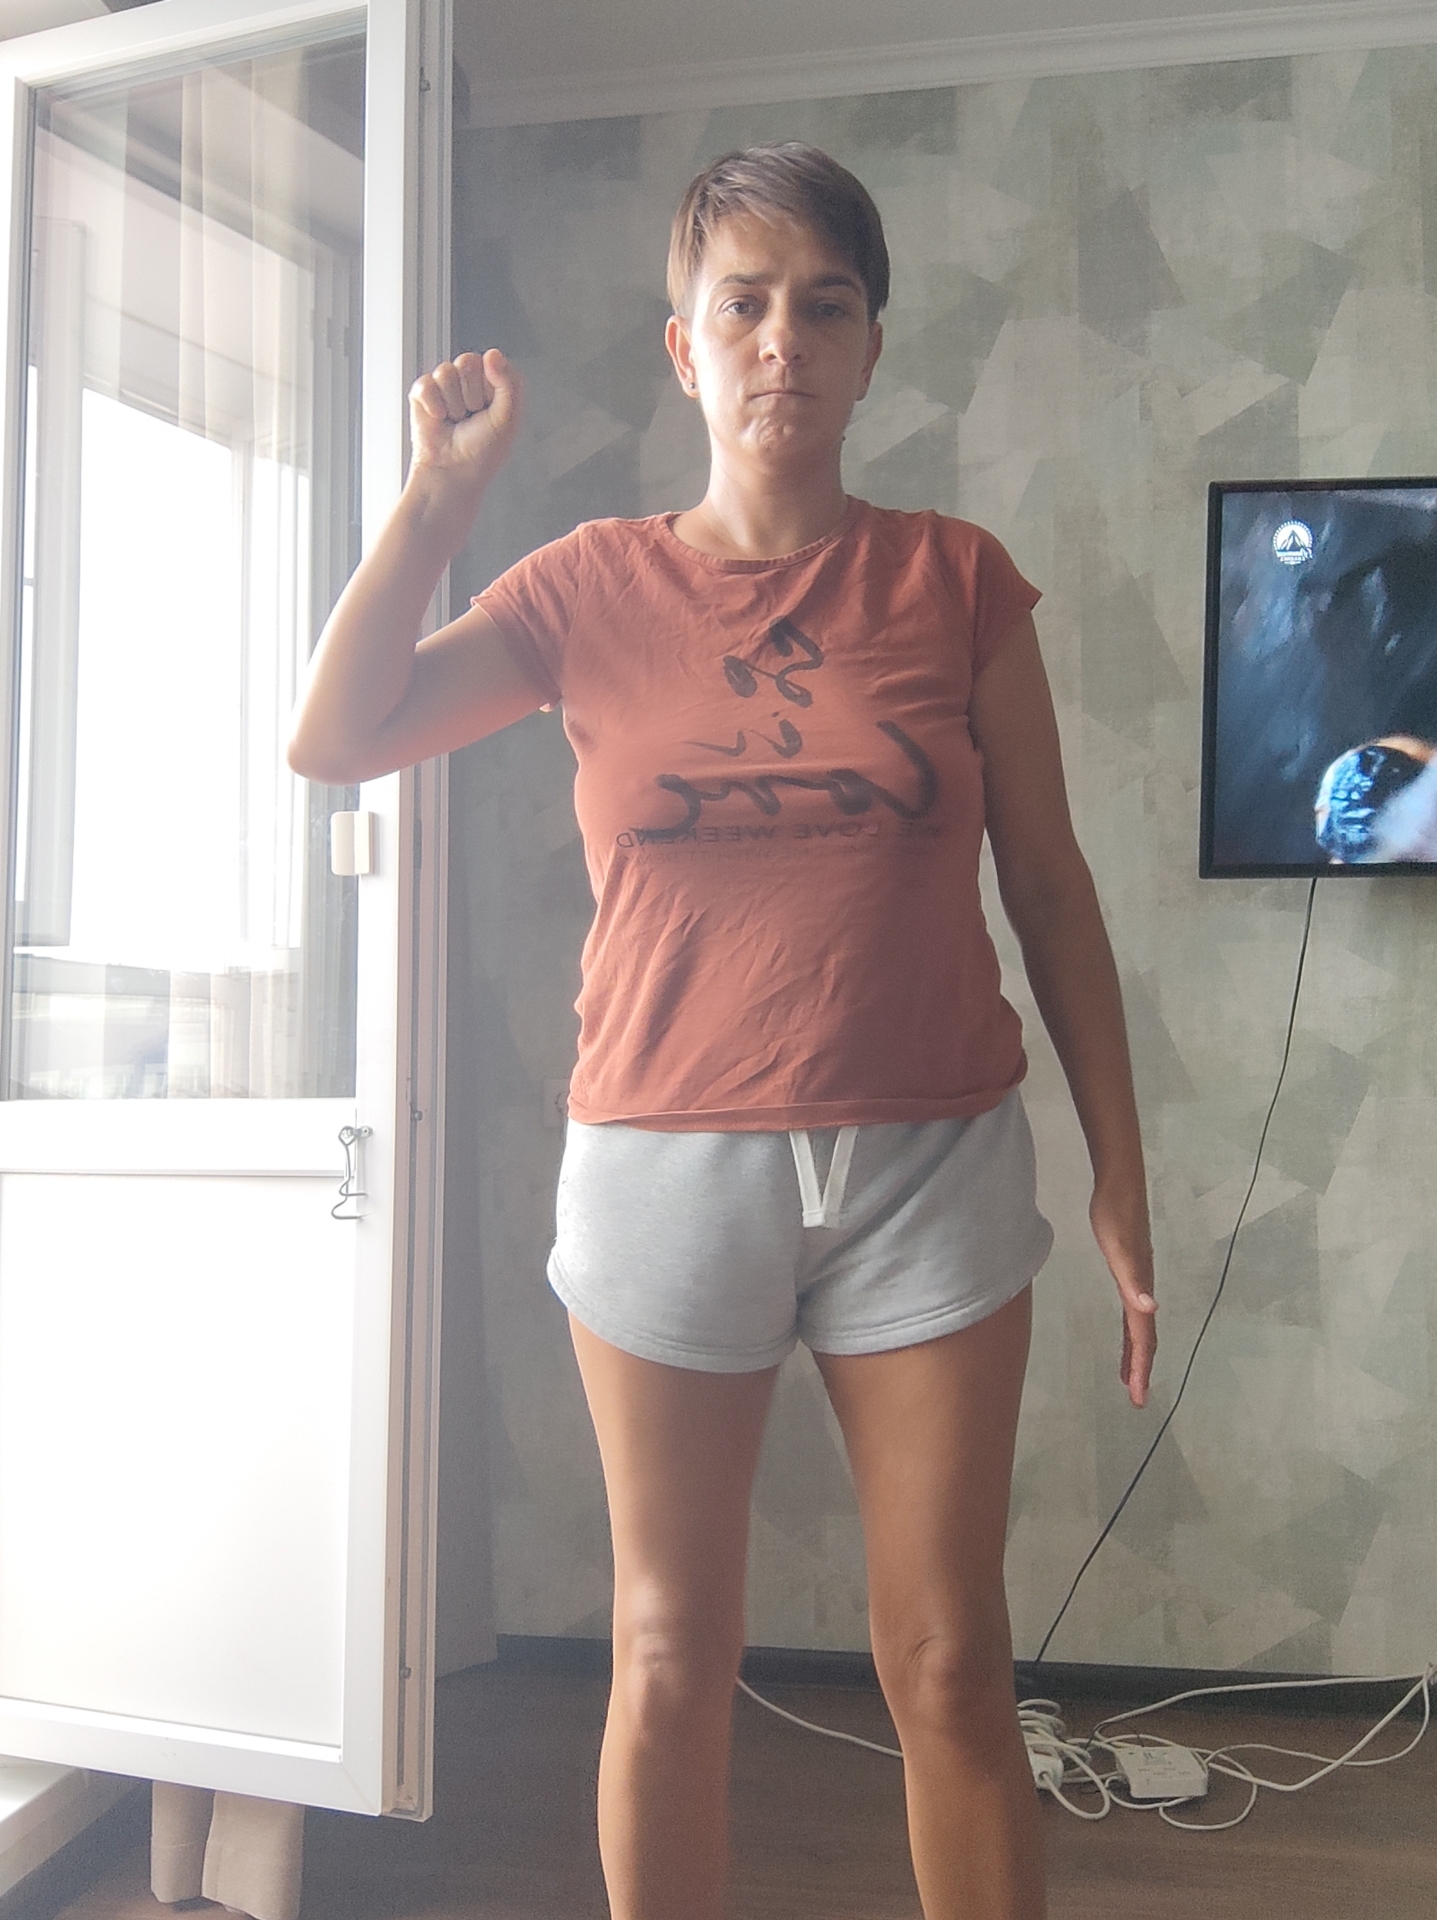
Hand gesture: fist